Anthony Collins (philosopher)

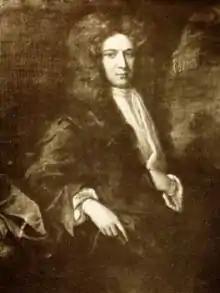
Portrait of Collins by Jonathan Richardson

Anthony Collins (21 June 1676 O.S.13 December 1729 O.S.) was an English philosopher and essayist, notable for being one of the early proponents of Deism in Great Britain.